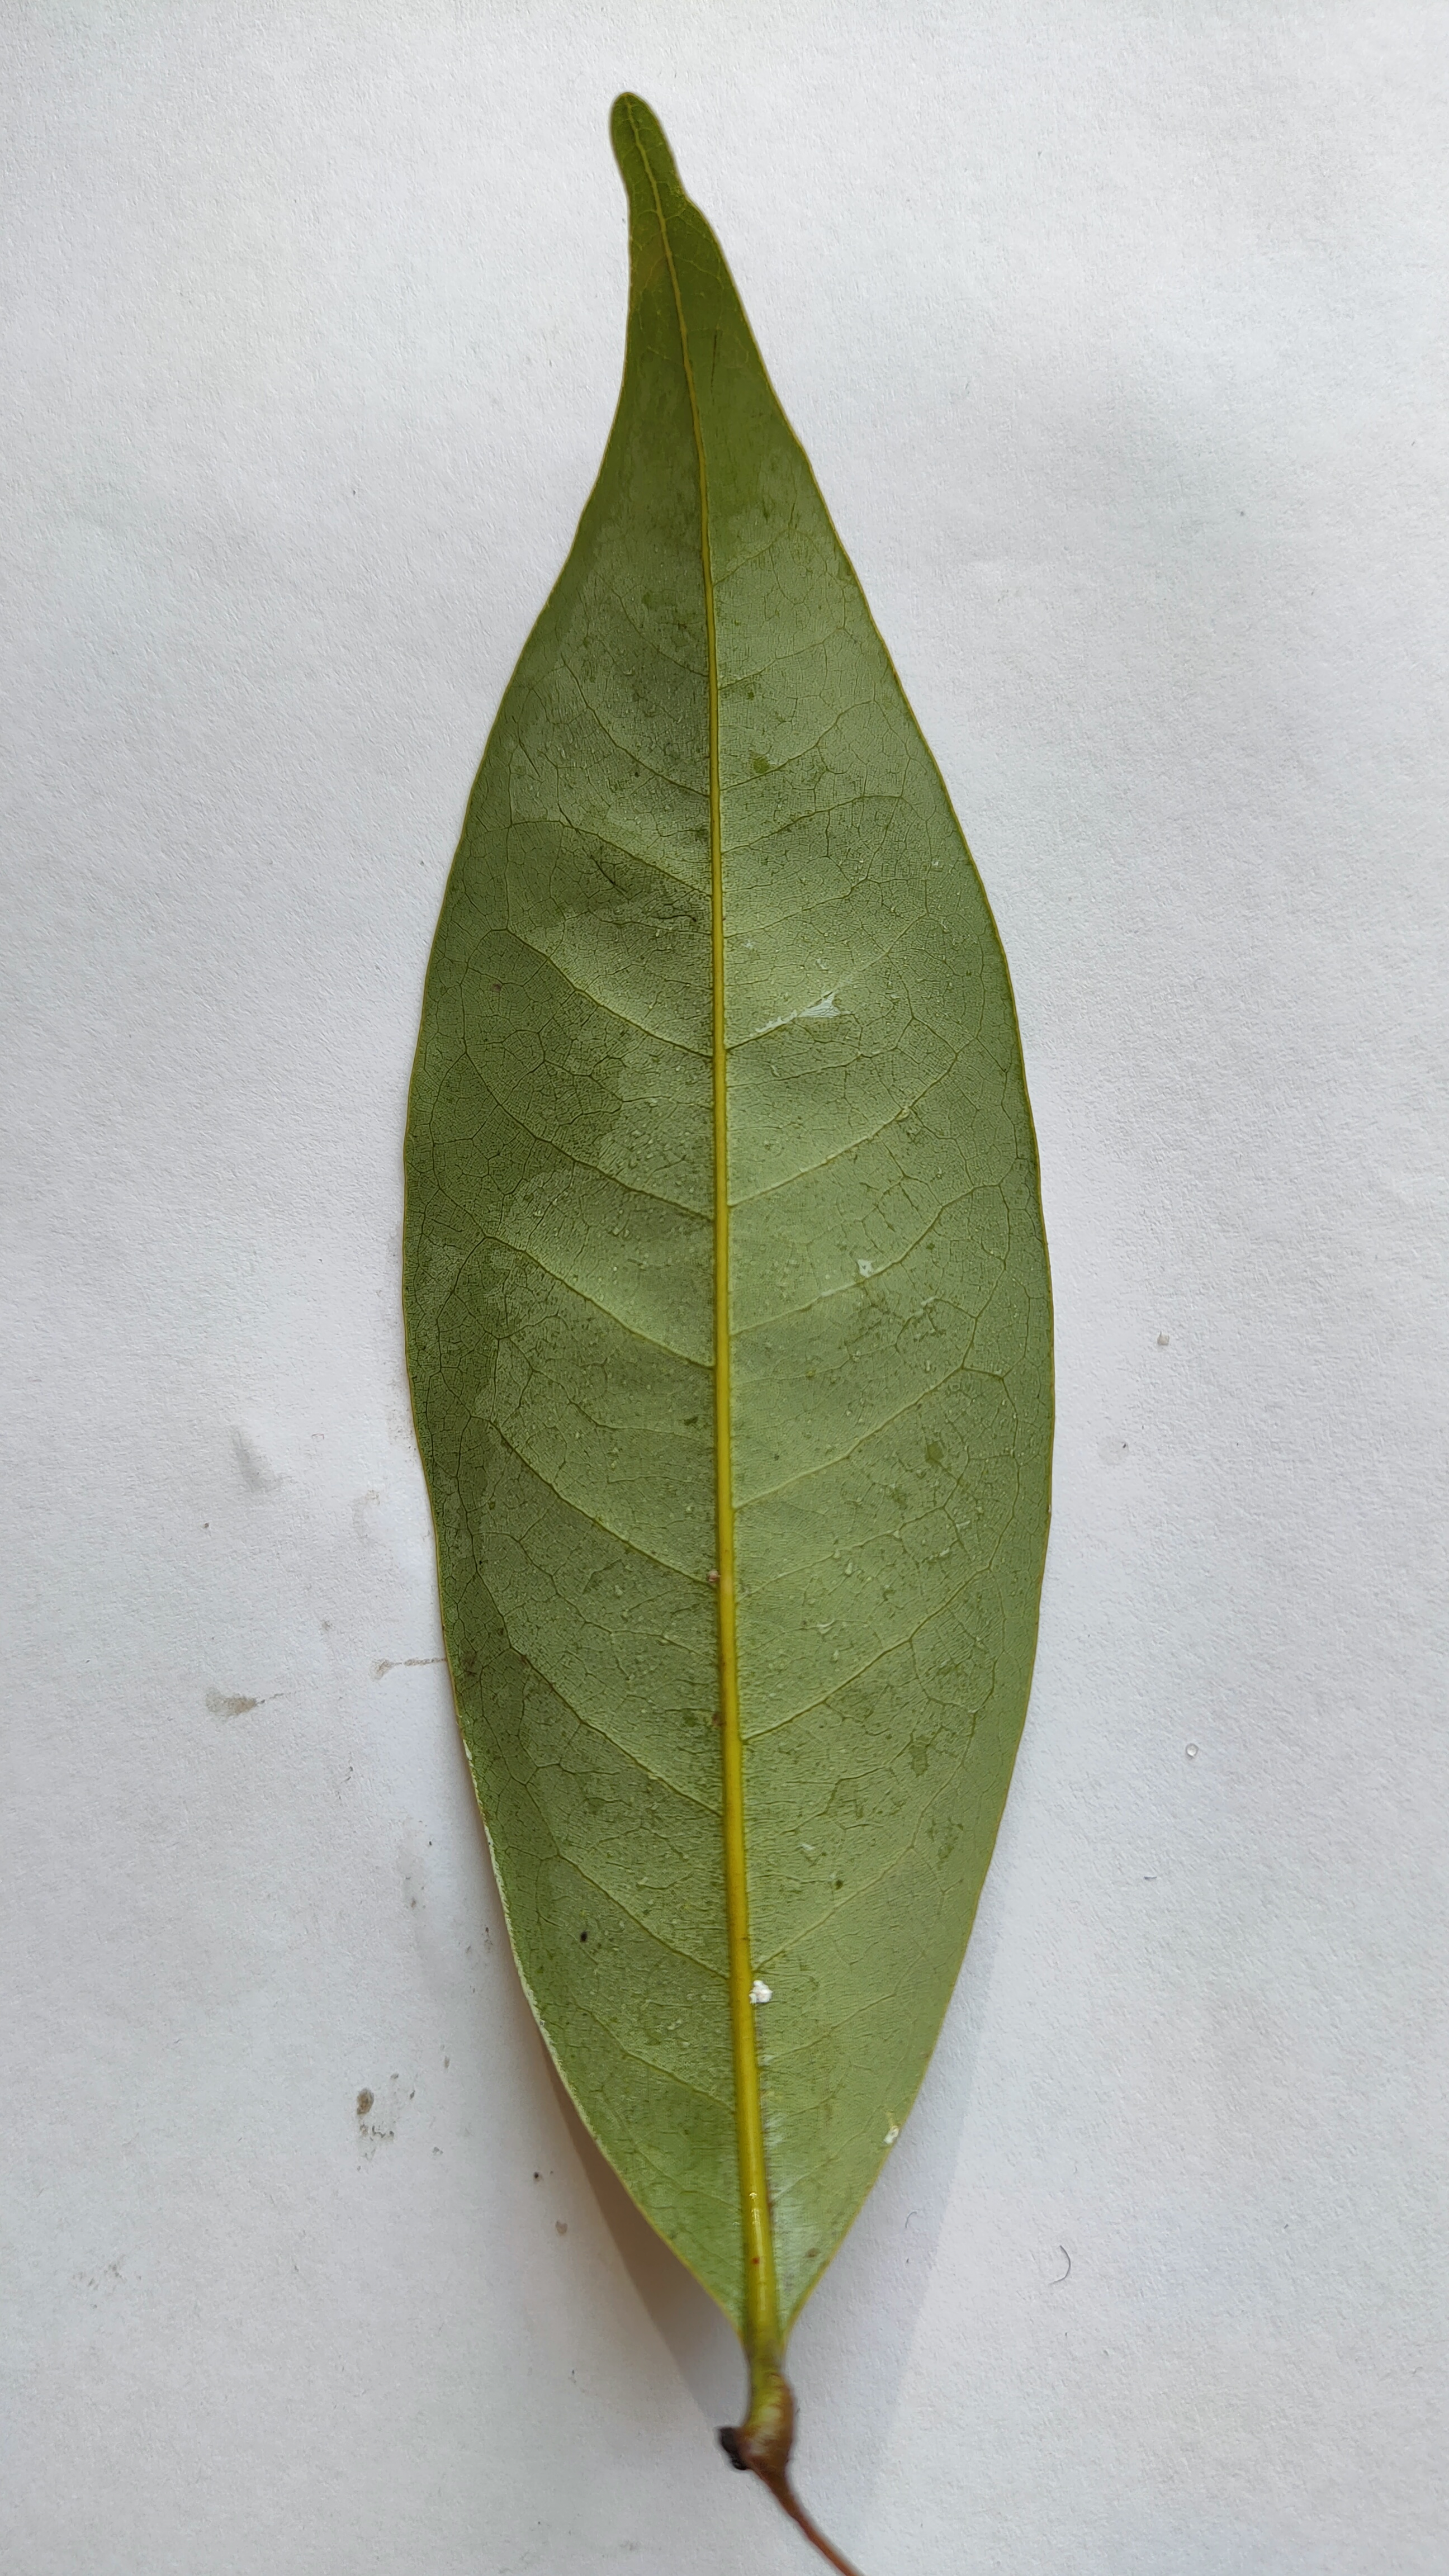
Leaf variety: Lychee